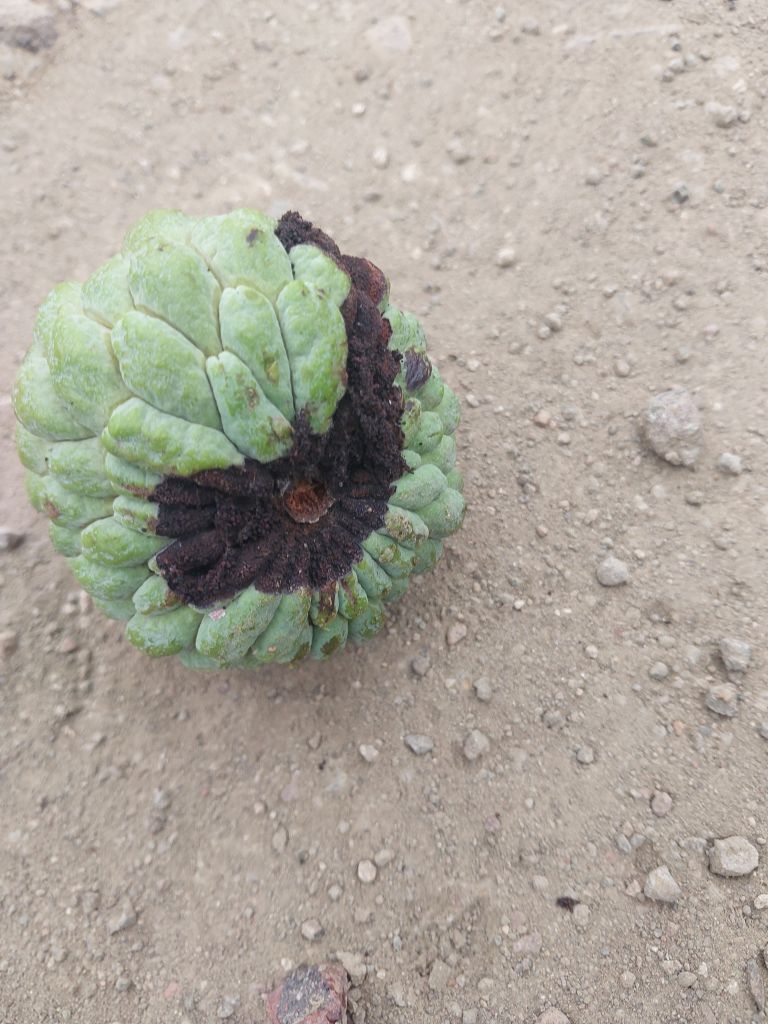
Disease label: Diplodia Rot